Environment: real
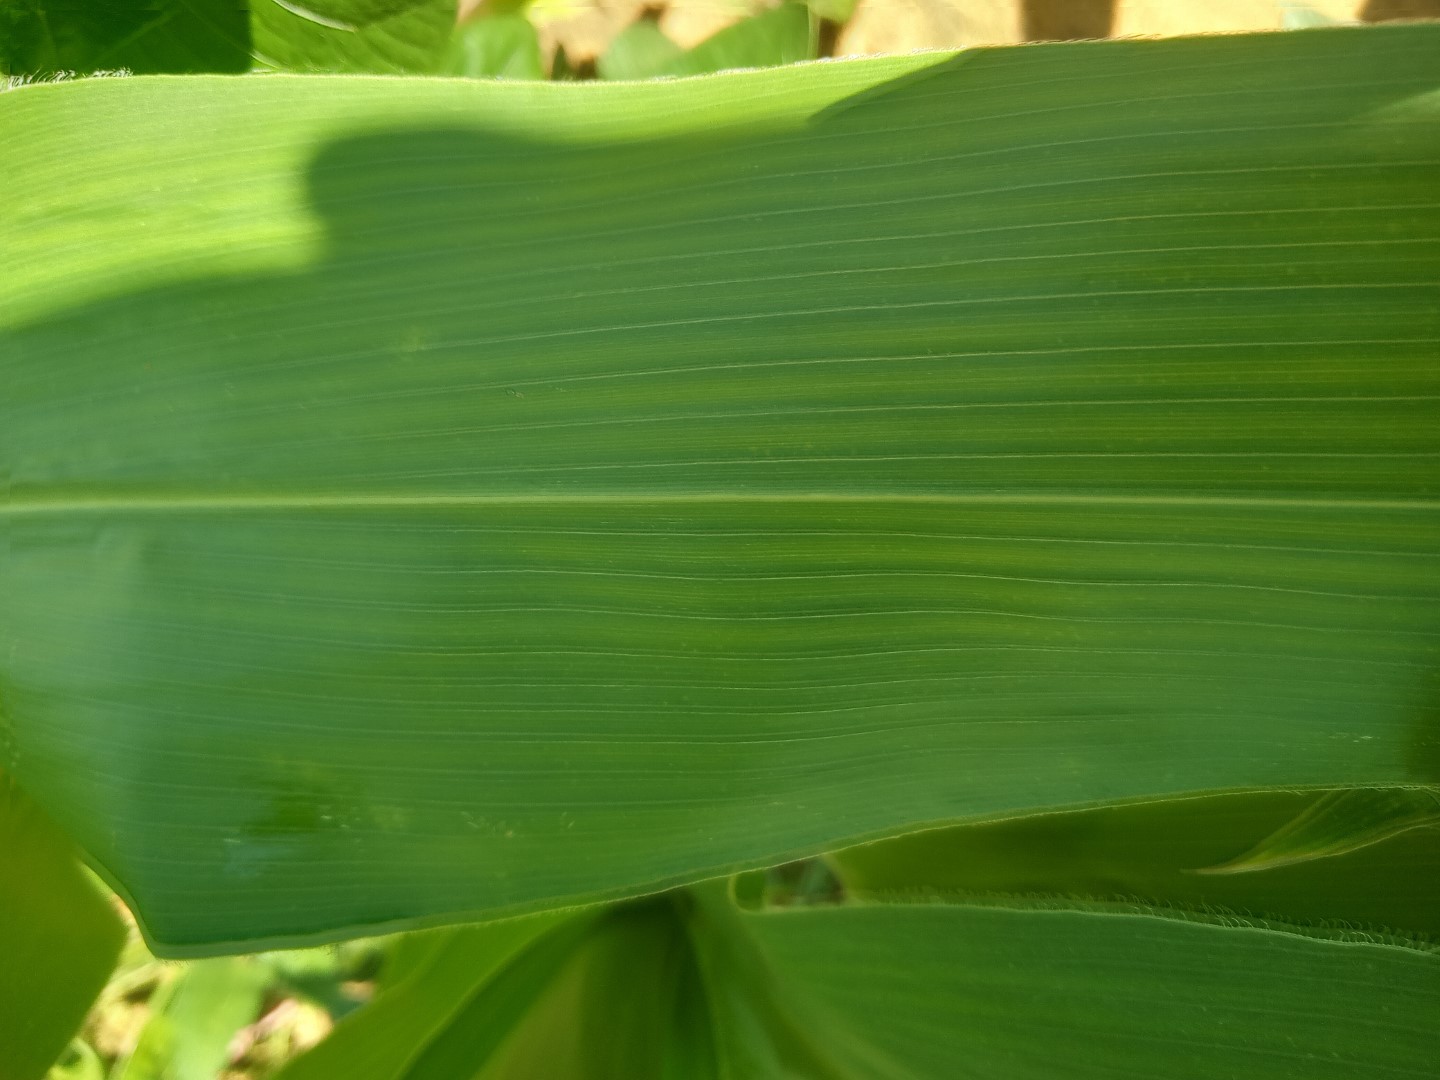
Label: healthy